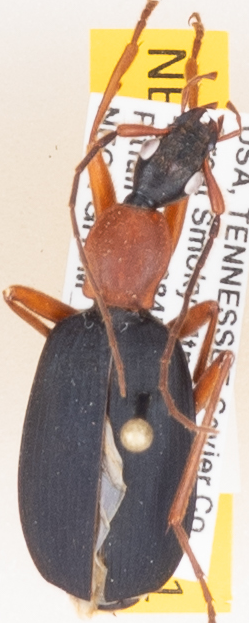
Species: Galerita bicolor
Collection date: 2019-07-09
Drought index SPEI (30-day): -0.24
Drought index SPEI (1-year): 2.09
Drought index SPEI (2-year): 2.09